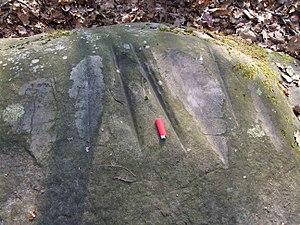
Partie d'un polissoir néolithique situé près du hameau de Villechasson sur la commune de Chevry-en-sereine.
Les sites mégalithiques de Seine-et-Marne sont concentrés dans le sud du département en étroite corrélation avec l'existence de gisements de grès. Les sépultures mégalithiques sont peu fréquentes mais d'une architecture variée. Les polissoirs sont abondants. L'art mégalithique y est rare et peu élaboré. L'ensemble peut être daté du Néolithique et assimilé à la culture Seine-Oise-Marne.
Chevry-en-Sereine est une commune française située dans le département de Seine-et-Marne en région Île-de-France.
Le polissoir du Pied de Femme, appelé aussi polissoir de Bois Ramort, est un polissoir situé à Chevry-en-Sereine, dans le département de Seine-et-Marne en France.